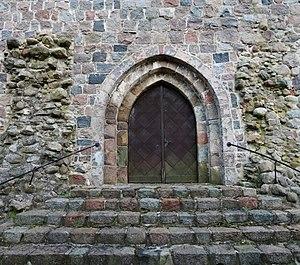
Portail occidental de l'église de Hetzdorf, commune de Uckerland, arrondissement Uckermark, état fédéral de Brandebourg, Allemagne Object location53°